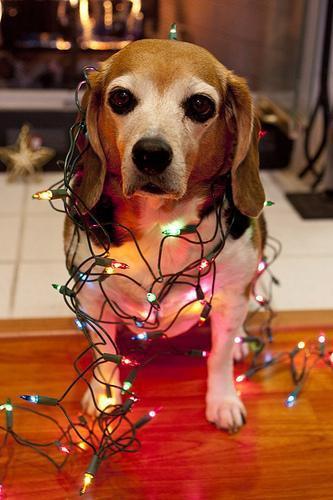
beagle